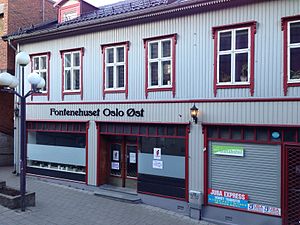
Fountain House / Fountain House blev verdensomspændende
Fontenehuset Oslo Øst
Fountain House er et være- og aktivitetssted for psykisk sårbare, psykisk syge og sindslidende. Ideen er at give de psykisk syge meningsfyldte aktiviteter eller arbejdsopgaver, der kan lære dem nogle færdigheder, så de måske kan blive helt eller delvist selvforsørgende. Der er fokus på det enkelte menneskes ressourcer og muligheder i stedet for deres sygdom/handicap.